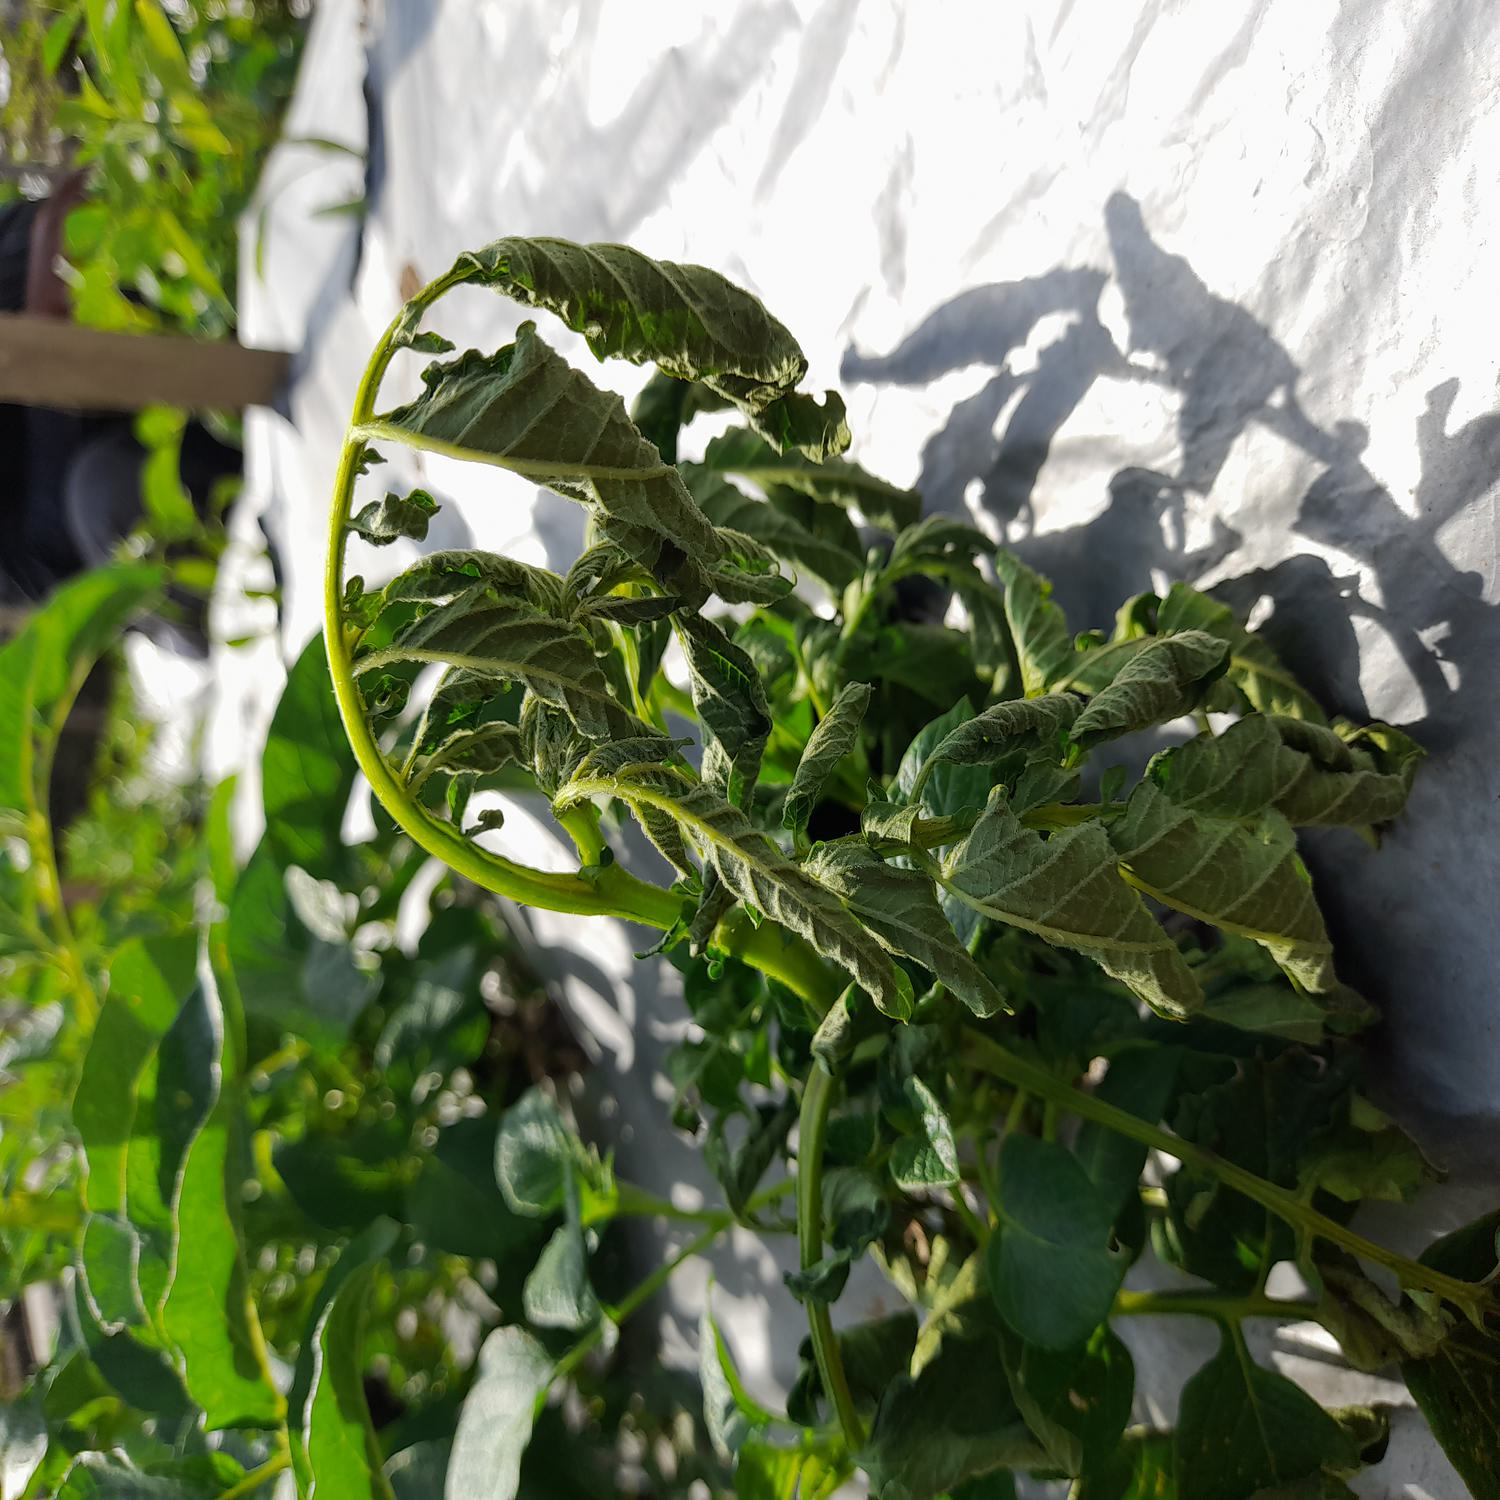
Etiqueta: Pudricion_Parda